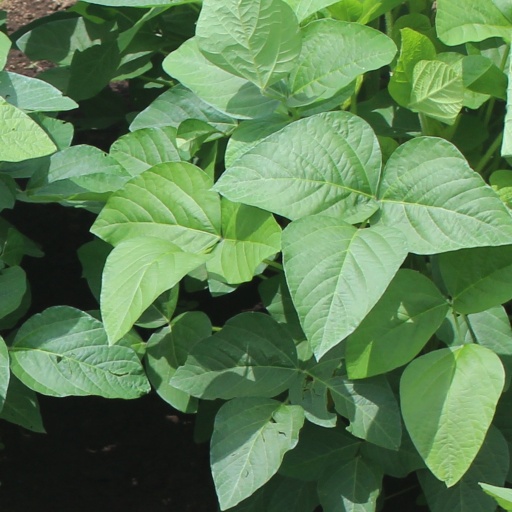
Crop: soybean